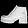
Label: Ankle boot